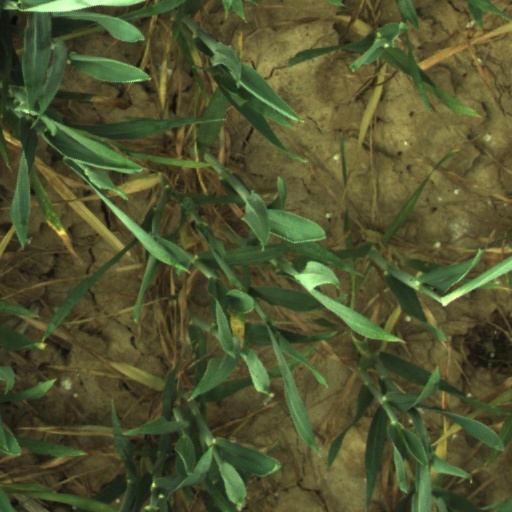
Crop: wheat